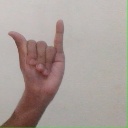
अक्षर: य